History of the Jews in Germany

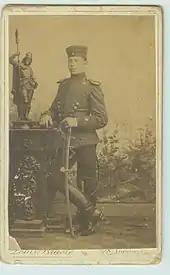
1890: Gustav Ermann, a Jewish soldier in the German Kaiser's army, born in Saarbrücken

Jews experienced a period of legal equality after 1848. Baden and Württemberg passed the legislation that gave the Jews complete equality before the law in 1861–64. The newly formed German Empire did the same in 1871. Historian Fritz Stern concludes that by 1900, what had emerged was a Jewish-German symbiosis, where German Jews had merged elements of German and Jewish culture into a unique new one. Marriages between Jews and non-Jews became somewhat common from the 19th century; for example, the wife of German Chancellor Gustav Stresemann was Jewish. However, opportunity for high appointments in the military, the diplomatic service, judiciary or senior bureaucracy was very small. Some historians believe that with emancipation the Jewish people lost their roots in their culture and began only using German culture. However, other historians including Marion A. Kaplan, argue that it was the opposite and Jewish women were the initiators of balancing both Jewish and German culture during Imperial Germany. Jewish women played a key role in keeping the Jewish communities in tune with the changing society that was evoked by the Jews being emancipated. Jewish women were the catalyst of modernization within the Jewish community. The years 1870–1918 marked the shift in the women's role in society. Their job in the past had been housekeeping and raising children. Now, however, they began to contribute to the home financially. Jewish mothers were the only tool families had to linking Judaism with German culture. They felt it was their job to raise children that would fit in with bourgeois Germany. Women had to balance enforcing German traditions while also preserving Jewish traditions. Women were in charge of keeping kosher and the Sabbath; as well as, teaching their children German speech and dressing them in German clothing. Jewish women attempted to create an exterior presence of German while maintaining the Jewish lifestyle inside their homes.